Rovaniemi

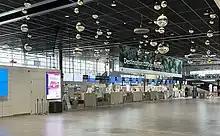
Rovaniemi Airport

The city is home to the football clubs Rovaniemen Palloseura, or RoPS, part of Ykkönen, the Finnish third division, and FC Santa Claus, part of the sixth division; to the ice hockey team Rovaniemen Kiekko, or RoKi, whose home arena is Lappi Areena and which competes in Mestis, the second-highest league in Finland; and to the volleyball team called Team Lakkapää (formerly Rovaniemen Santasport and Perungan Pojat), which plays in the Finland Volleyball League and won the national championship in 2003, 2007, 2008 and 2011. The Rovaniemi Nordmen, an American Football team, was formed in 2013 and has played at various levels throughout the Finnish American Football Association.